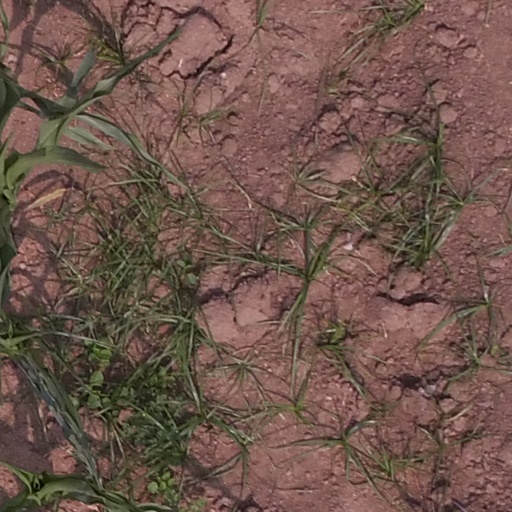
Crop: maize; corn